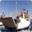
Label: ship